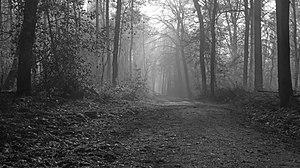
Lochem est une commune néerlandaise, en province de Gueldre. Elle regroupe depuis le 1ᵉʳ janvier 2005 les villages aux alentours, pour une population totale en 2014 de 33 227 habitants.